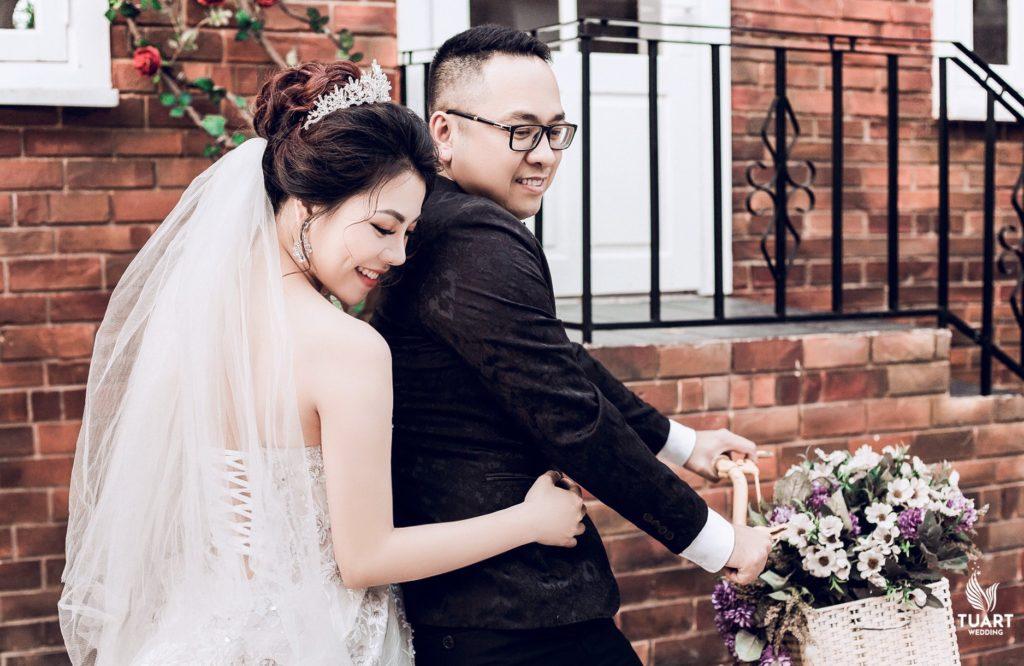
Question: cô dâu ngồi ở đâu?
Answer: ngồi sau lưng chú rể